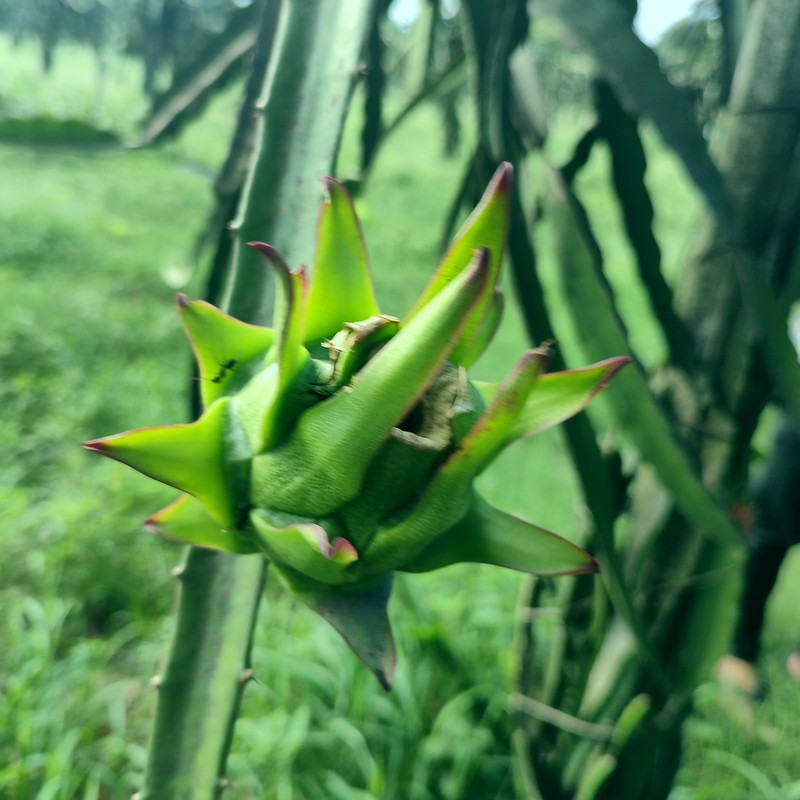
Label: Immature Dragon Fruit